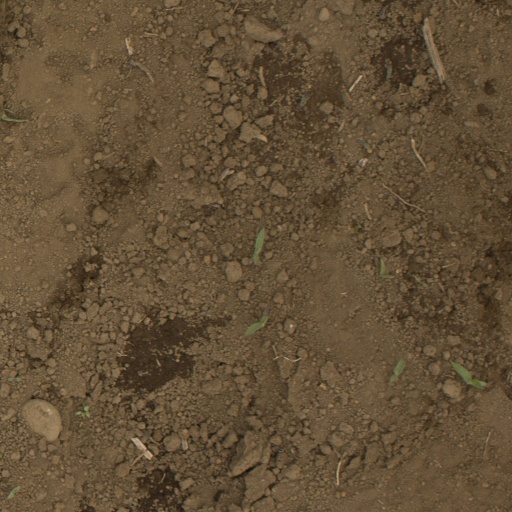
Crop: Jerusalem artichoke